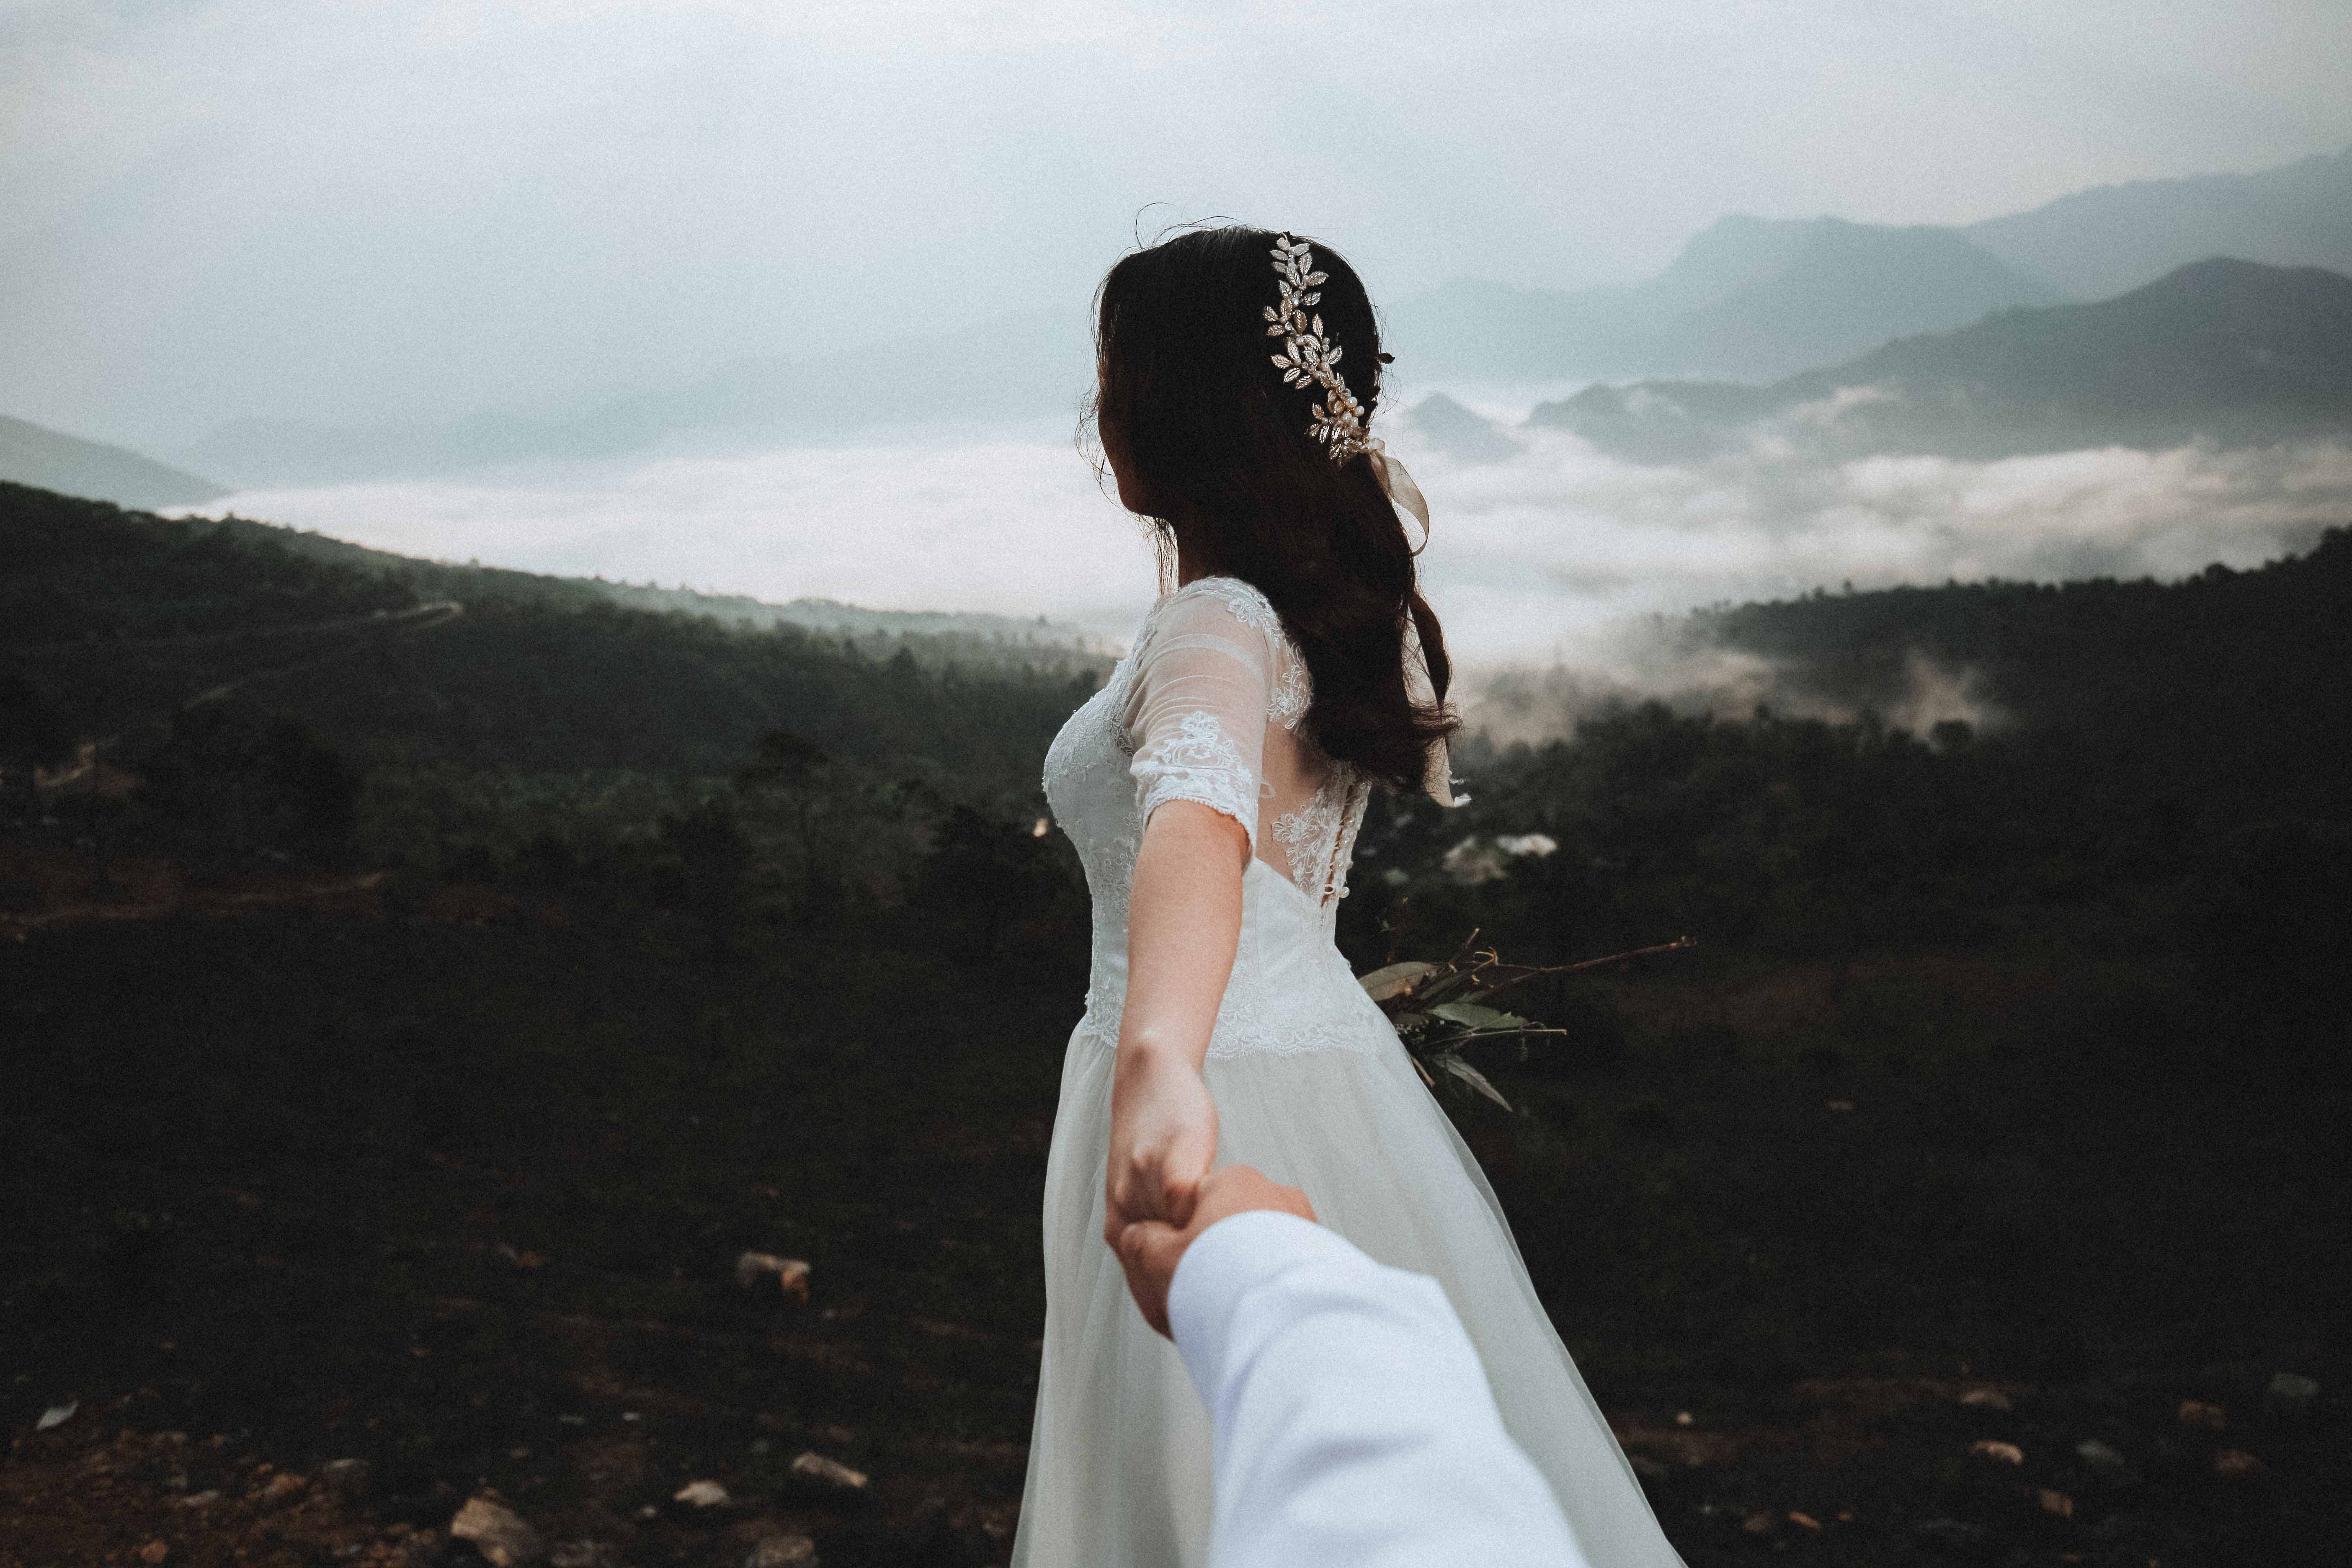
woman, photography, romance, wedding dress, bride, groom, headress, holding hands, ceremony, dress, photograph, image, bridal